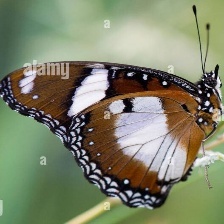
Species: DANAID EGGFLY
Butterfly family (ImageNet category): monarch